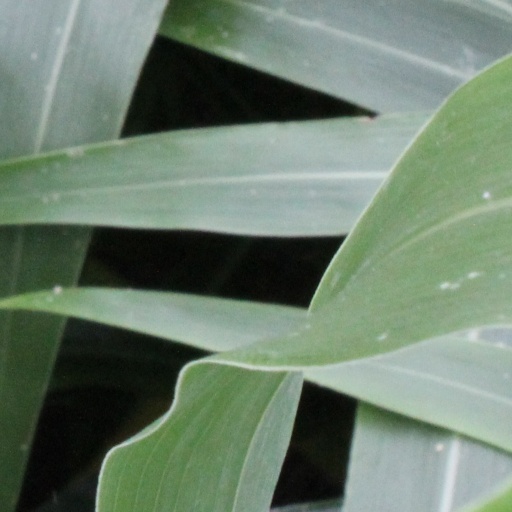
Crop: sorghum